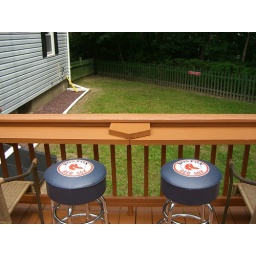
a closer view of the counter; the home plate cutout helps to mask the seam where the counter pieces meet in the middle